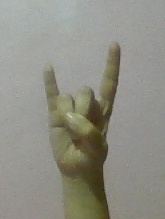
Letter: la